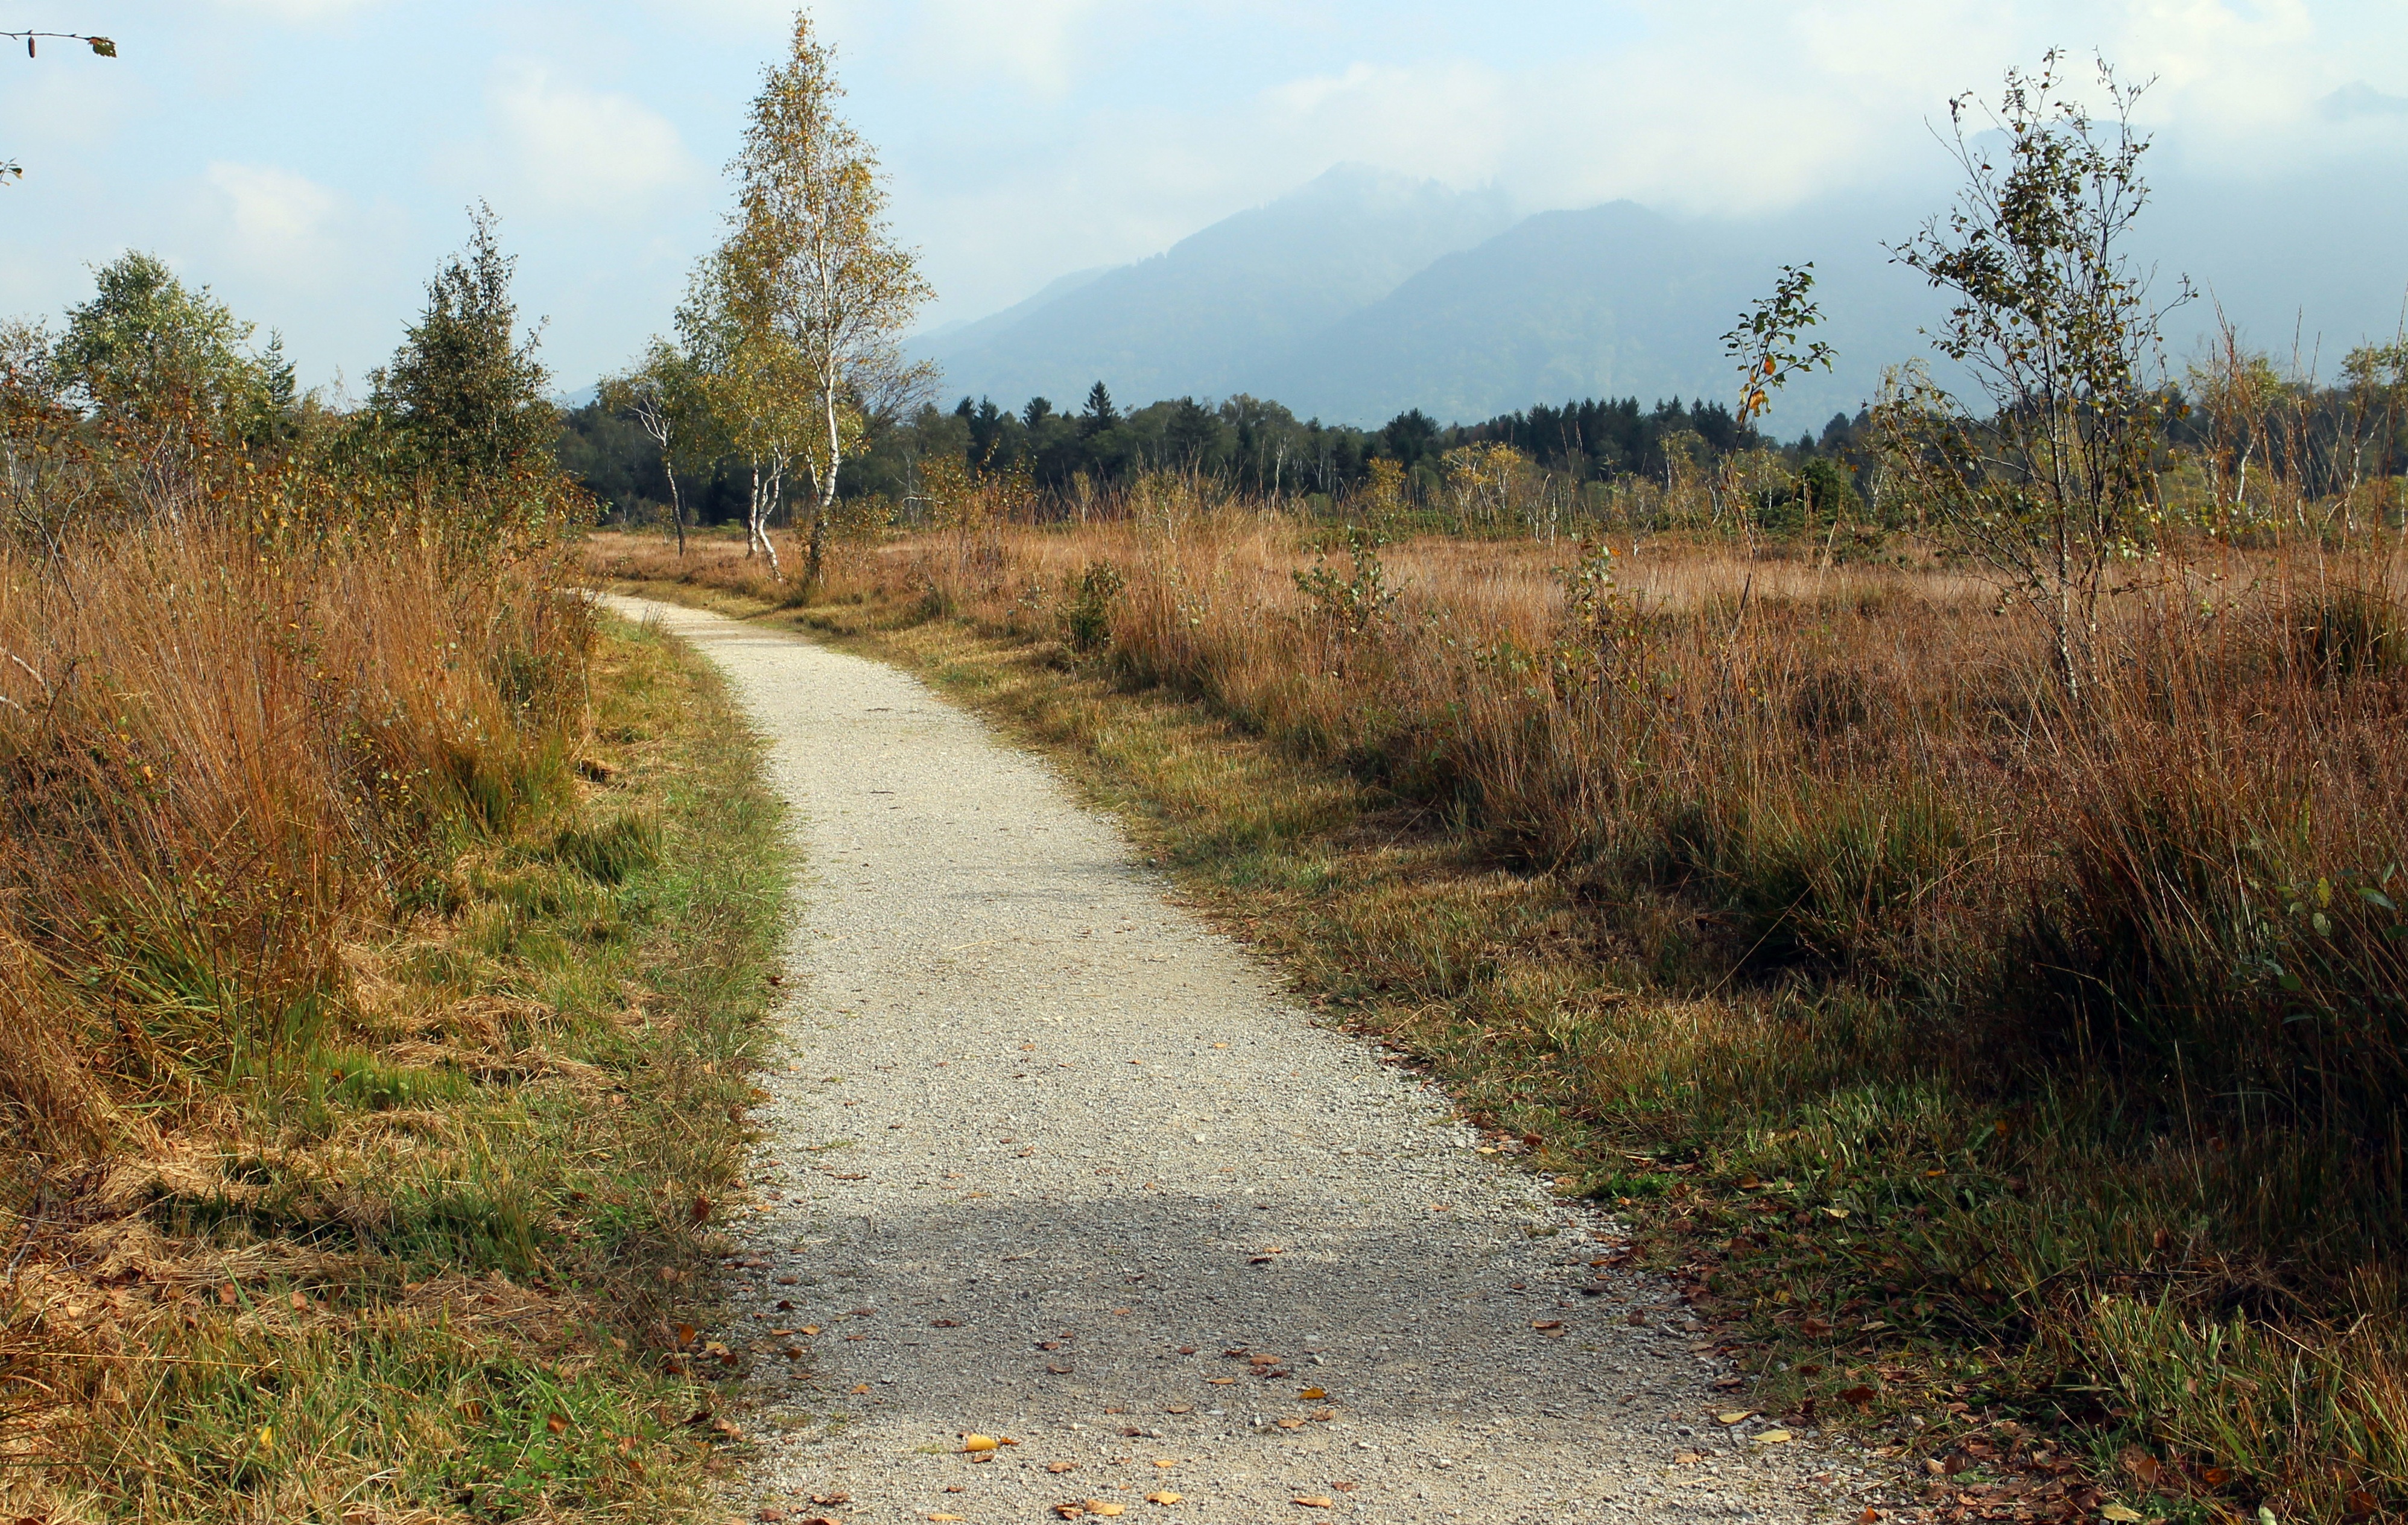
landscape, tree, nature, forest, path, grass, wilderness, road, trail, meadow, prairie, hill, dirt road, autumn, soil, ridge, waterway, mountains, wetland, bog, promenade, woodland, habitat, away, ecosystem, heide, rural area, natural environment